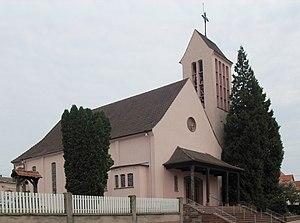
L'église Saint-Ulrich à Buhl
Buhl est une commune française située dans le département du Bas-Rhin, en région Grand Est.